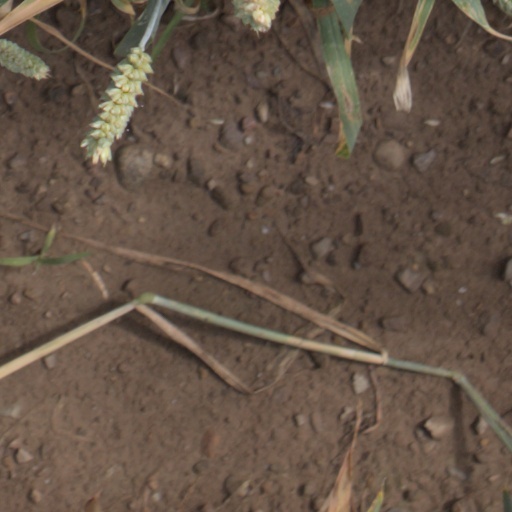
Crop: wheat